Docker, Cumbria

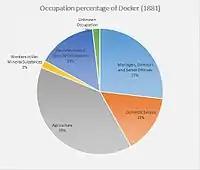
Graph of Occupations for Docker as of the 1881 census

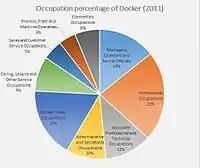
Occupational graph For Docker 2011

The A65 road runs through Docker, connecting the A6 and the M6. The A65 runs North West from Leeds in Yorkshire through Ilkley and Skipton before terminating at Kendal in Cumbria.